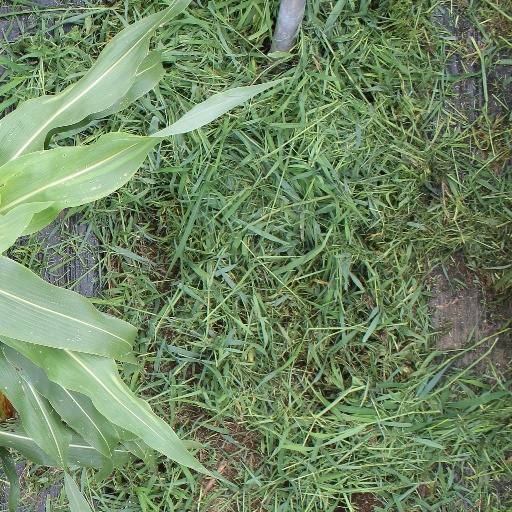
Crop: sorghum